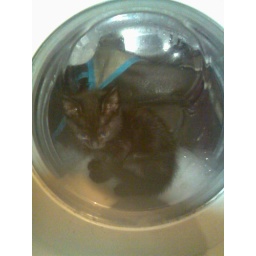
Our little ball of fluff decided he was going to sit in the door while the washing machine was going round